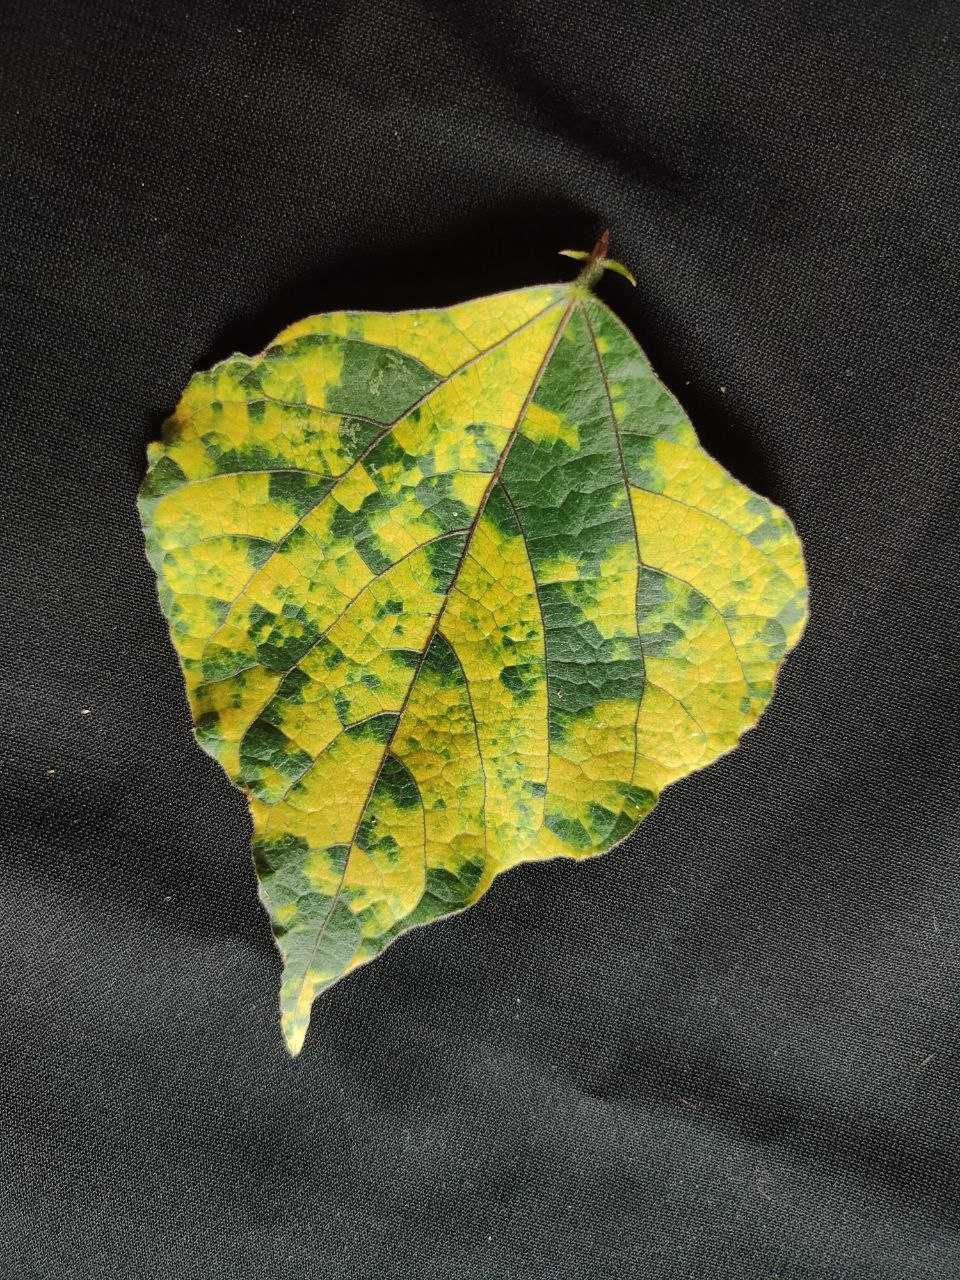
Crop: bean
Leaf condition: Mosaic Virus